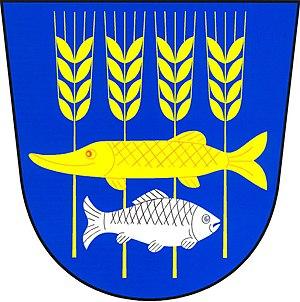
Trusnov est une commune du district de Pardubice, dans la région de Pardubice, en République tchèque. Sa population s'élevait à 218 habitants en 2017.